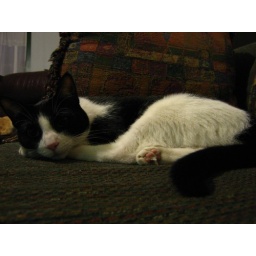
The cat in my labmate's house